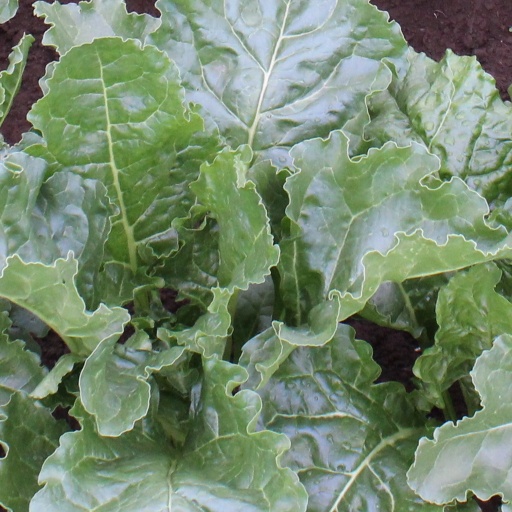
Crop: sugar beet